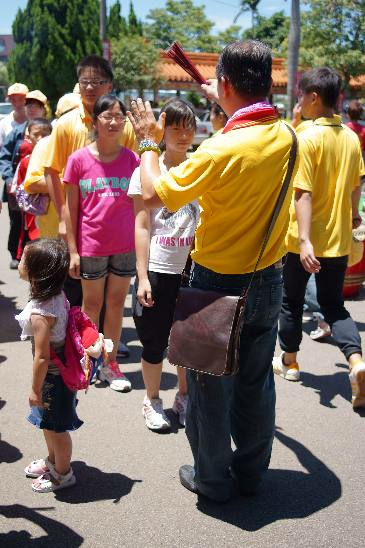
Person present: Yes